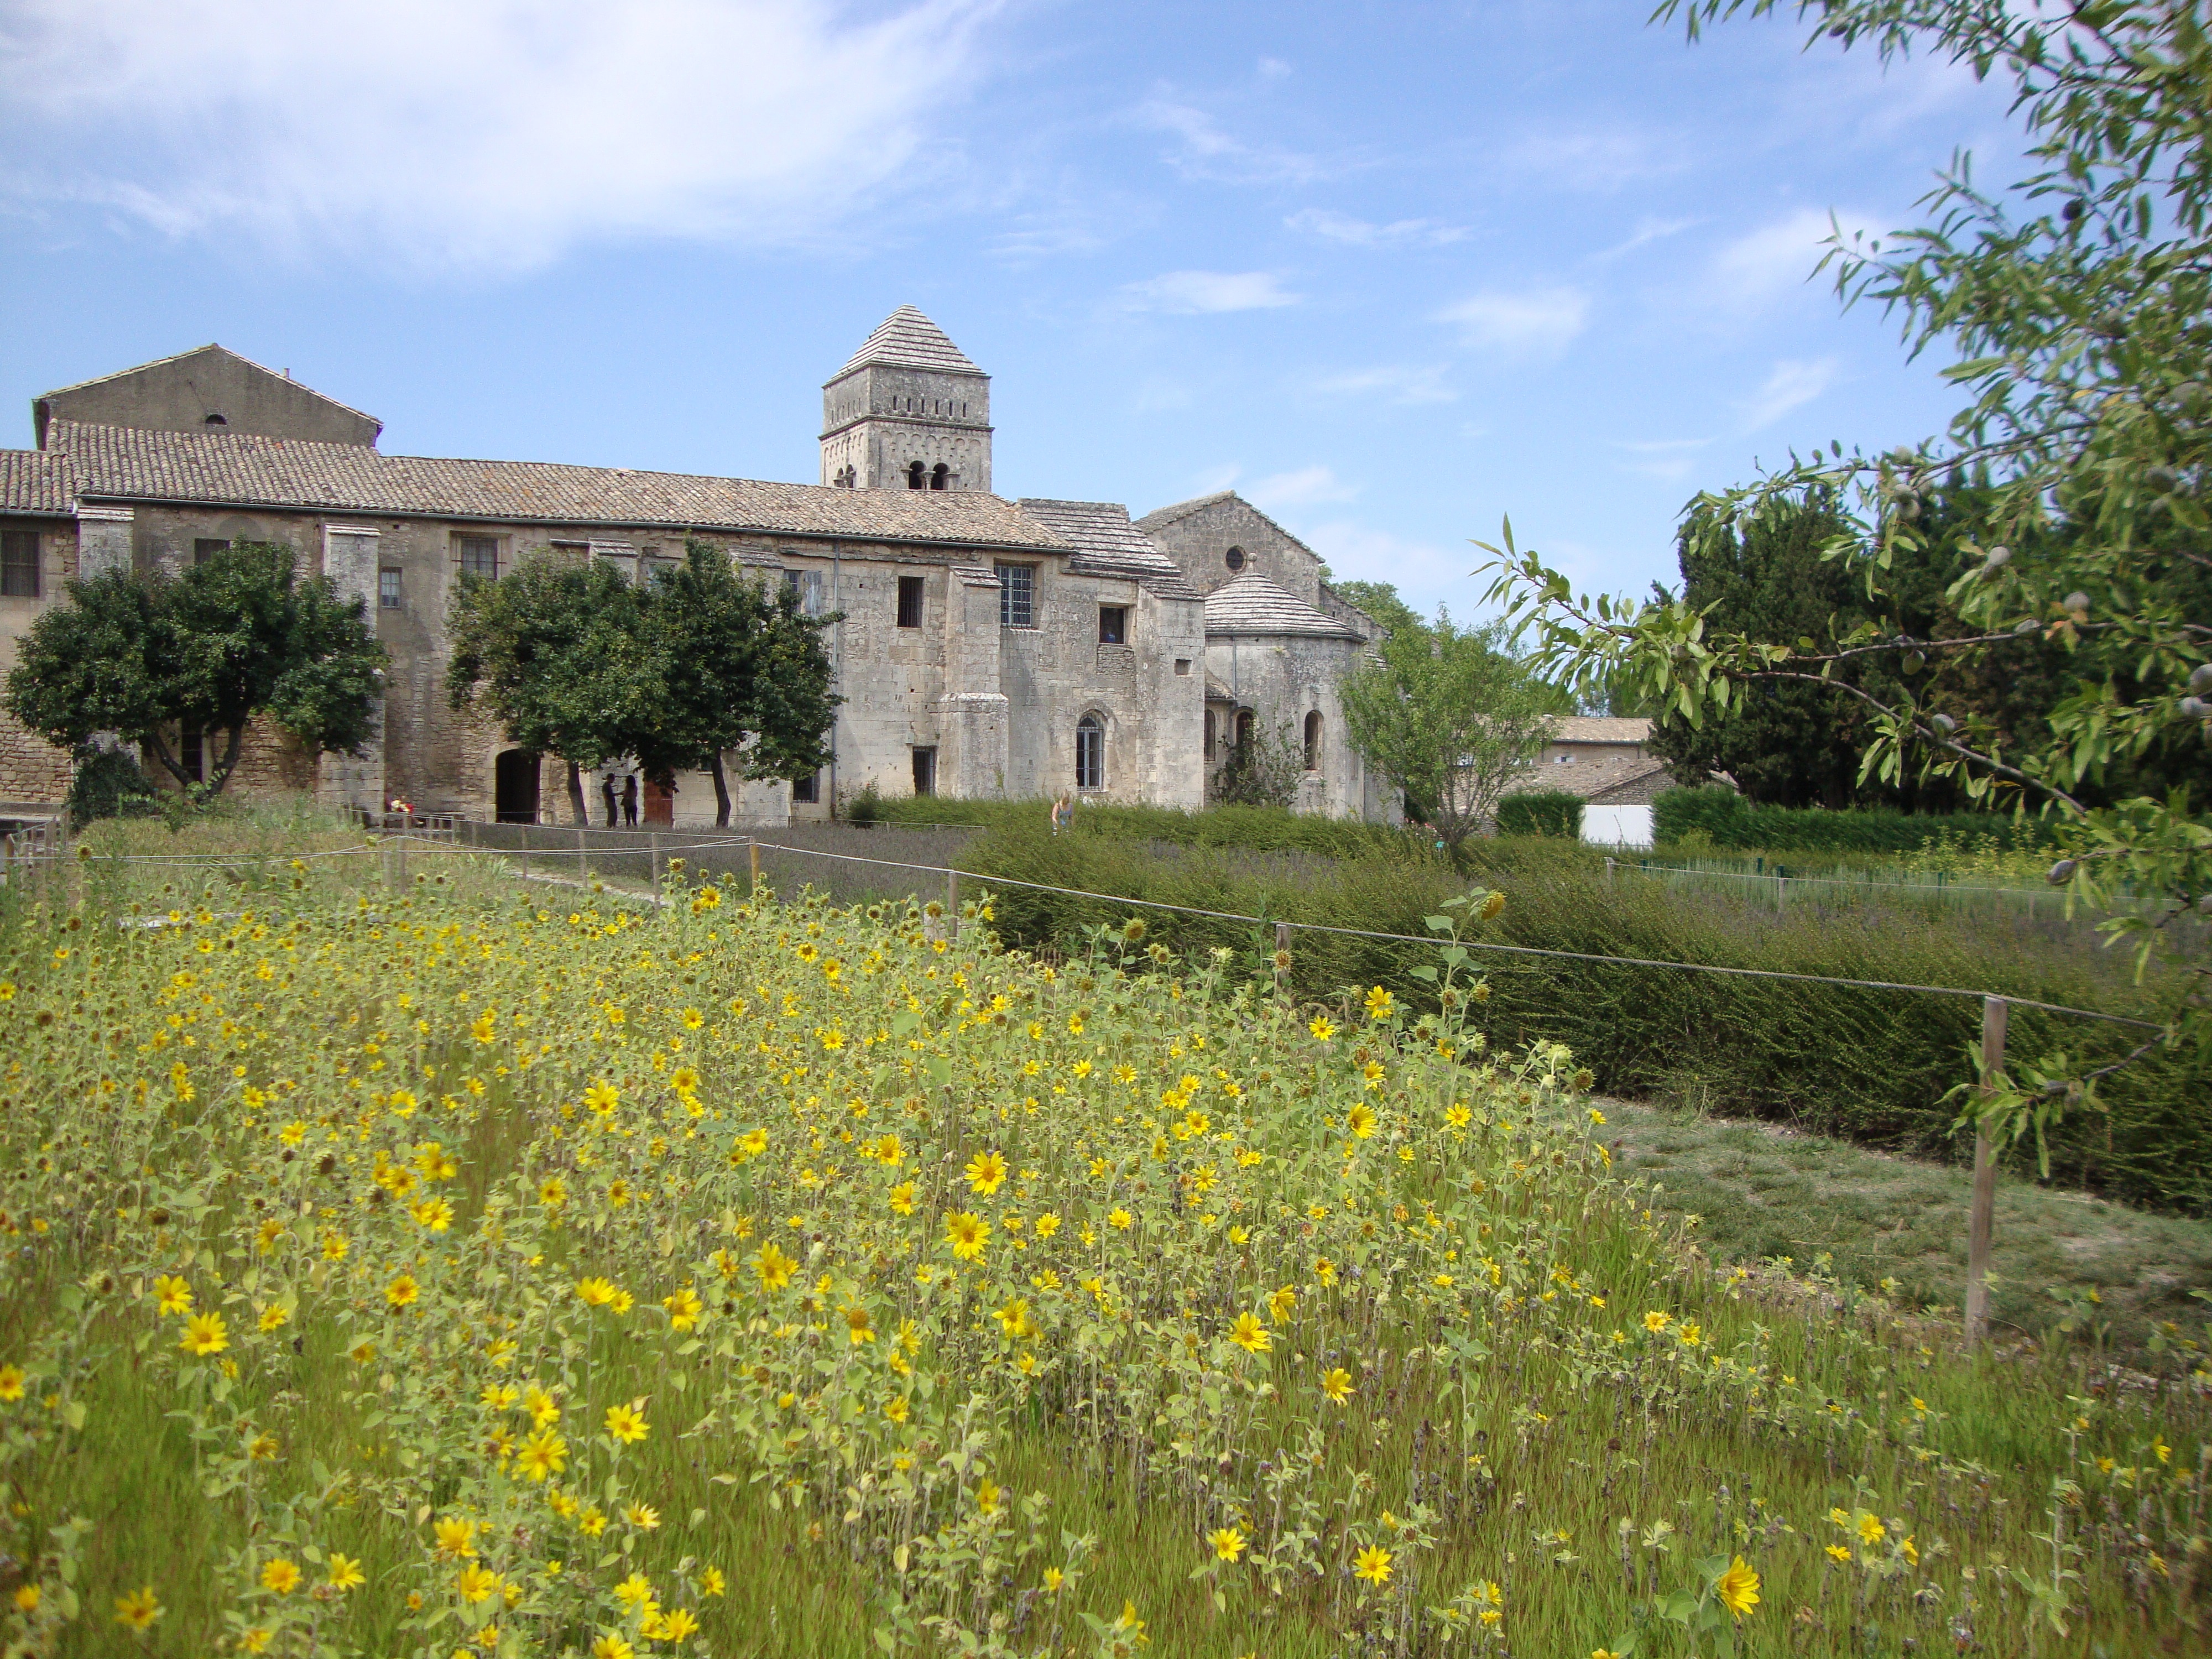
landscape, meadow, prairie, flower, village, france, yellow, garden, wildflower, flowers, flower bed, bed, monastery, estate, yellow flowers, ecosystem, rural area, south of france, vincent van gogh, stone church, saint paul, saint paul de virgil sole